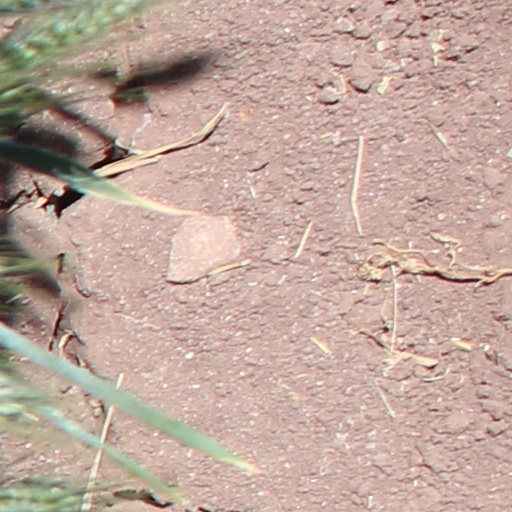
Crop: wheat